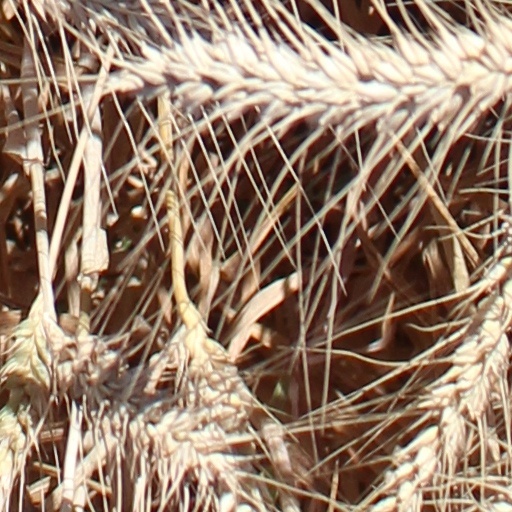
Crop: wheat